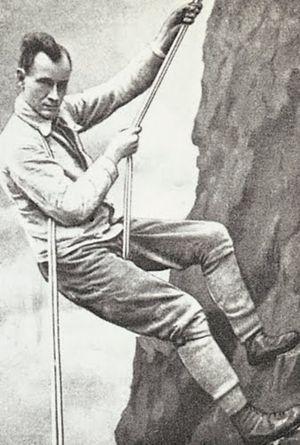
La liste de grimpeurs et d'alpinistes est la liste des personnes notables pour leurs activités d'alpinisme, d'escalade.
La descente en rappel est une technique de descente contrôlée à l'aide d'une corde, d'un dénivelé vertical, le long d'une paroi rocheuse ou dans le vide.
Hans Johannes Emil Dülfer, né le 23 mai 1892 à Barmen et mort le 15 juin 1915 près d'Arras, est un alpiniste allemand qui occupe une place primordiale dans l'histoire de l'alpinisme.